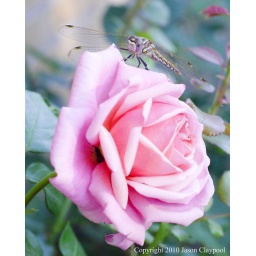
A dragonfly on a pink rose in our garden.